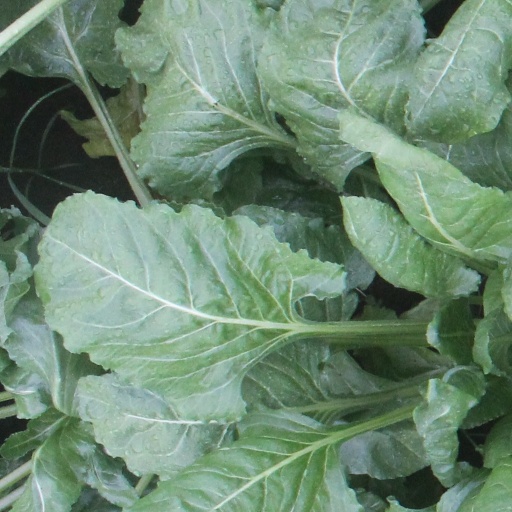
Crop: sugar beet